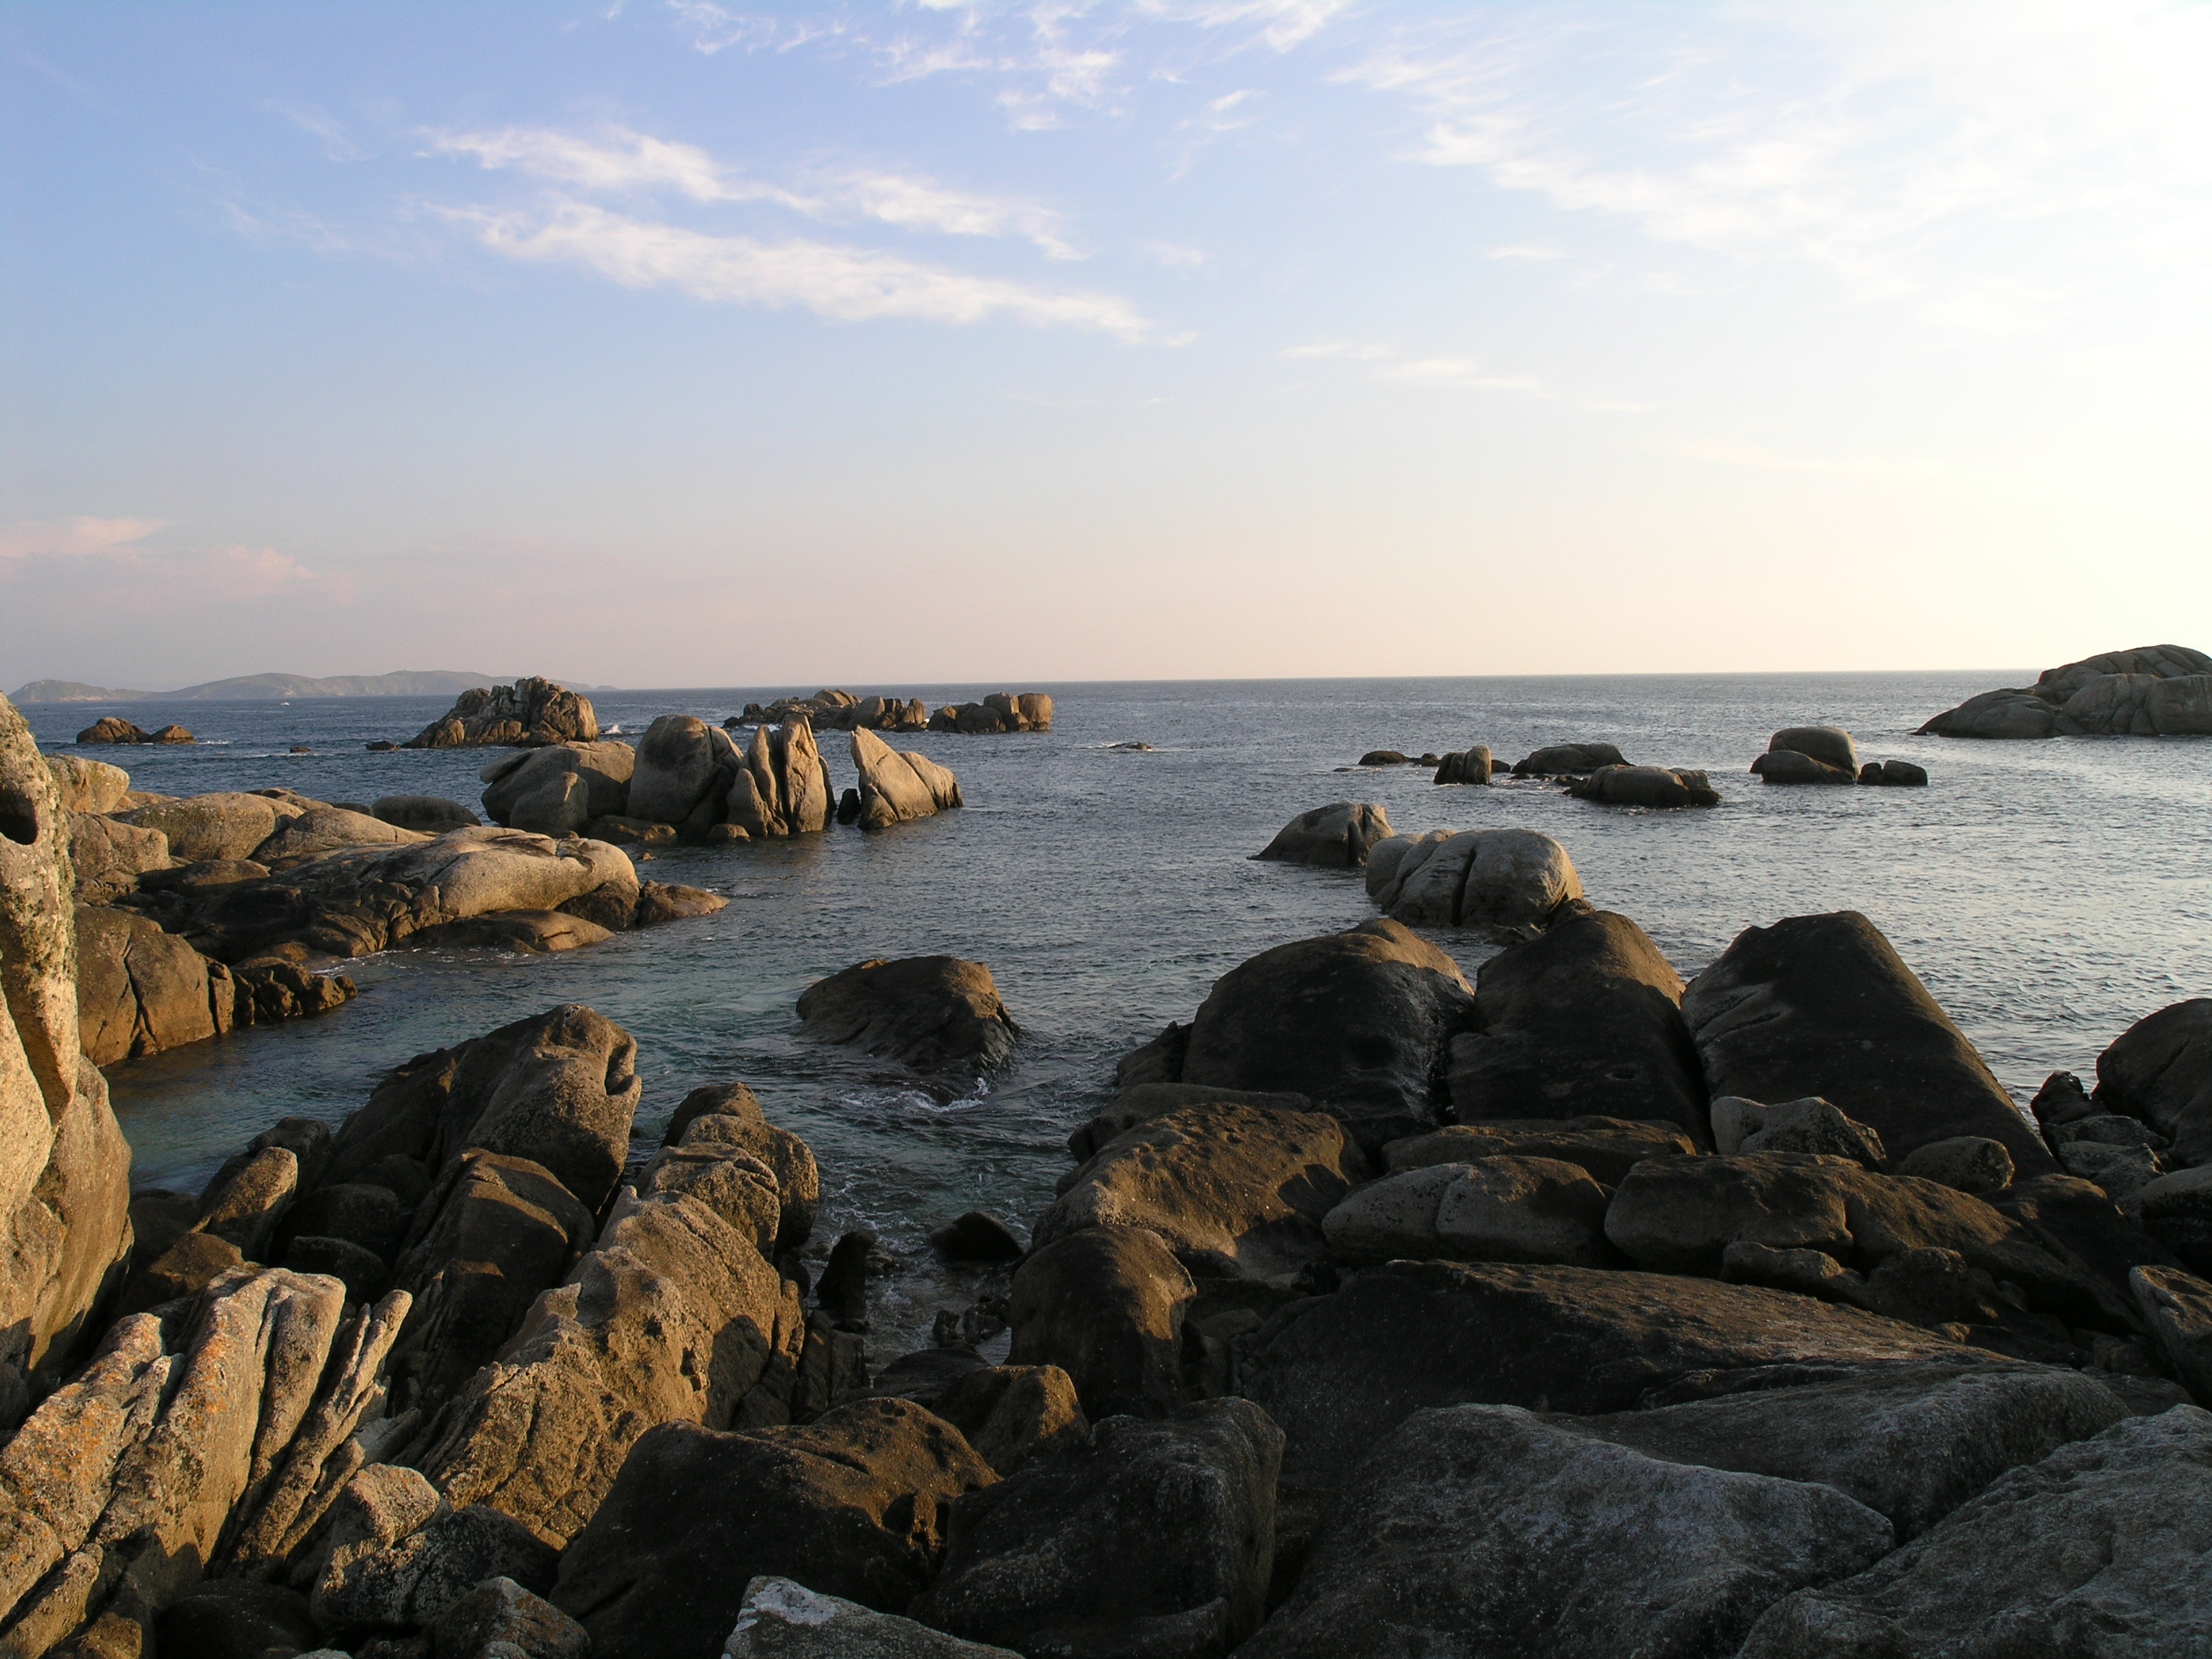
beach, sea, coast, sand, rock, ocean, horizon, sunrise, sunset, shore, wave, cliff, dusk, cove, splash, bay, terrain, material, body of water, rocks, cape, wind wave